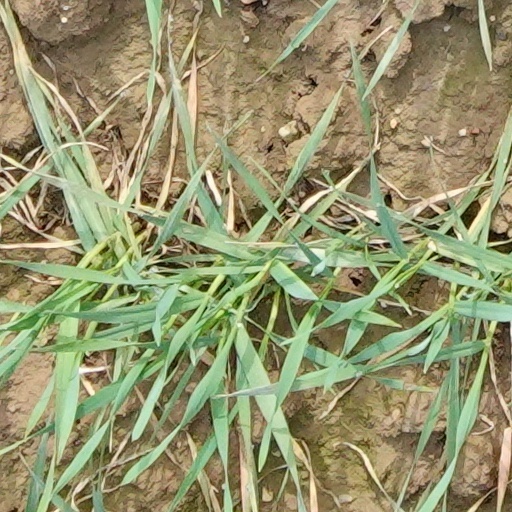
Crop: wheat